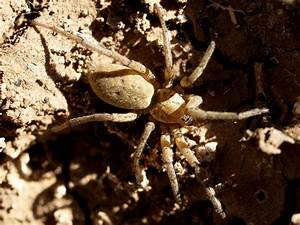
Label: ragno